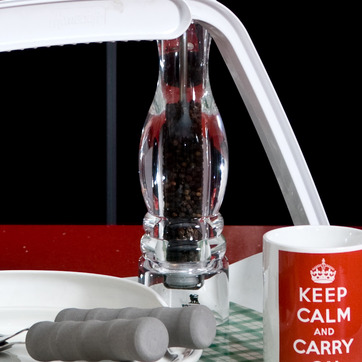
Material: glass